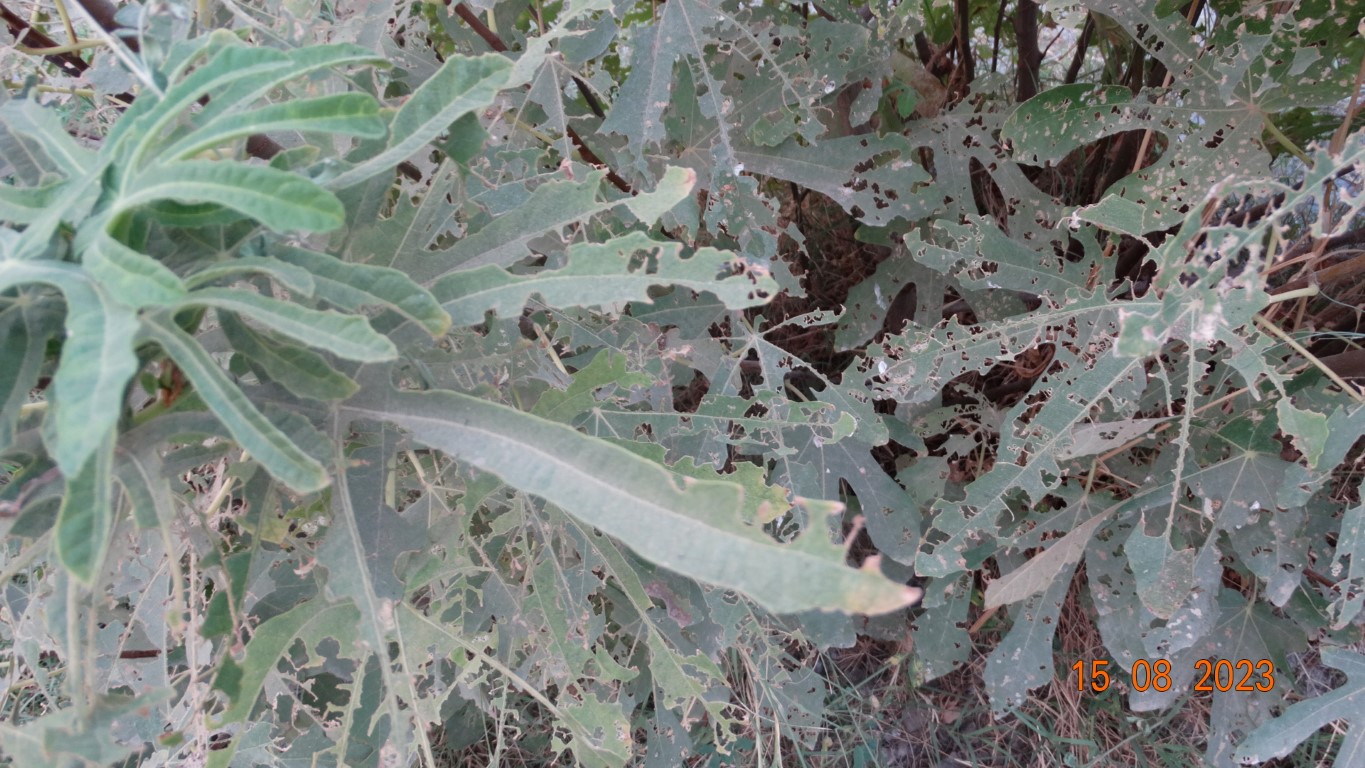
Label: infected